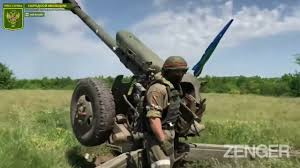
Label: D-30